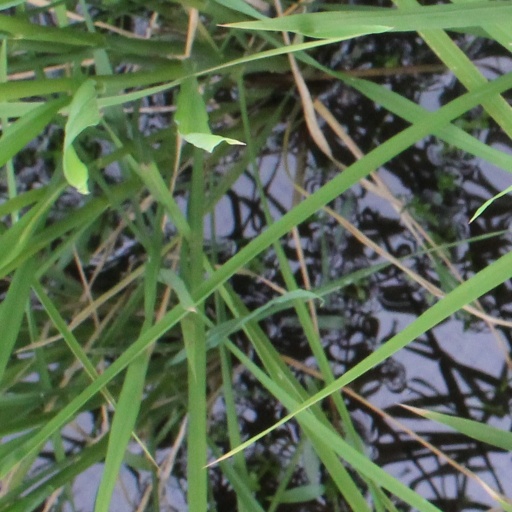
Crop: rice